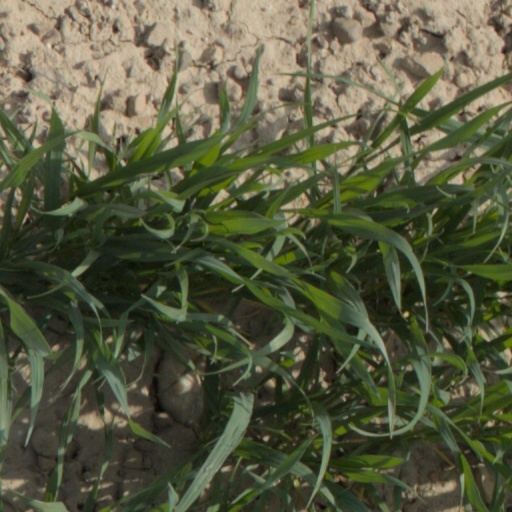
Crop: wheat